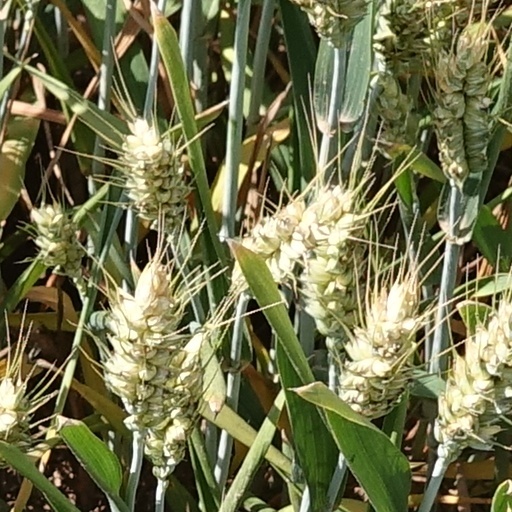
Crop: wheat